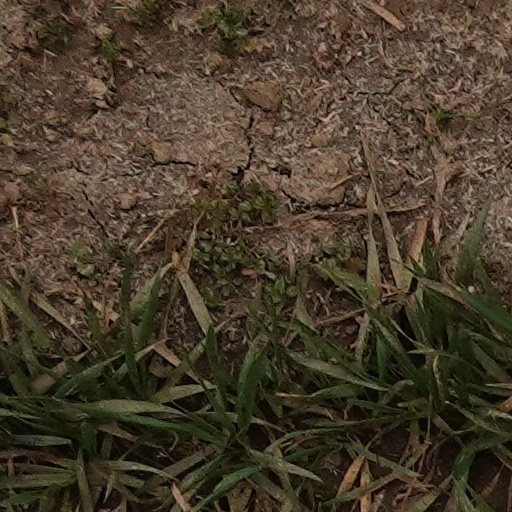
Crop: wheat